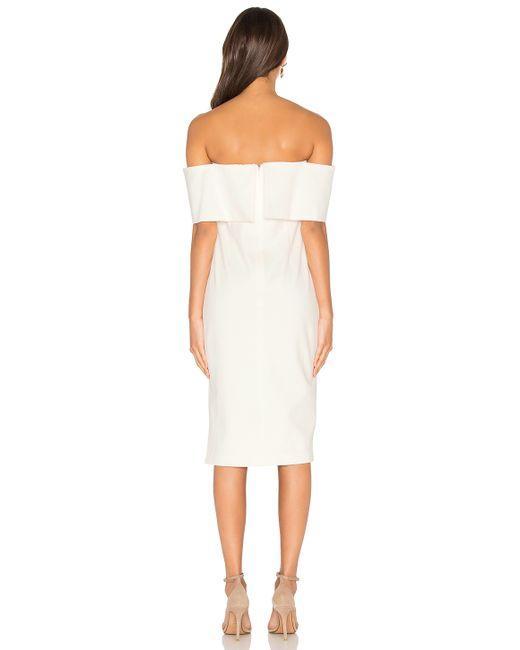
Weißes schulterfreies Baumwollkleid für Damen